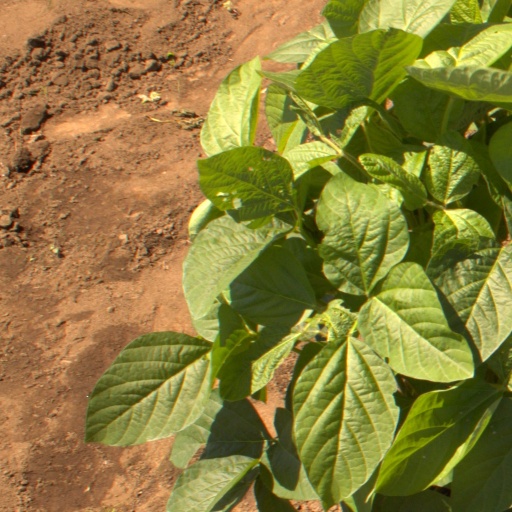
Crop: soybean